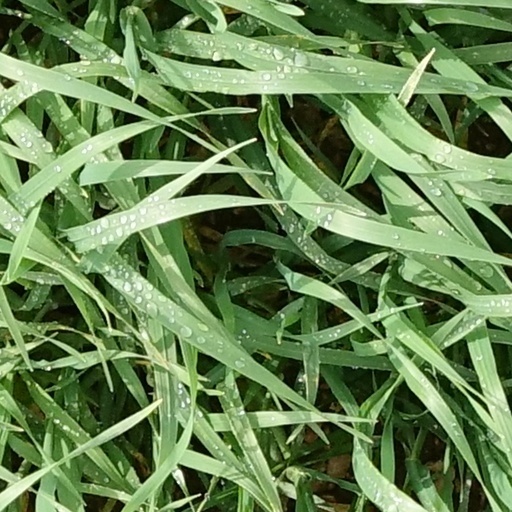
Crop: wheat